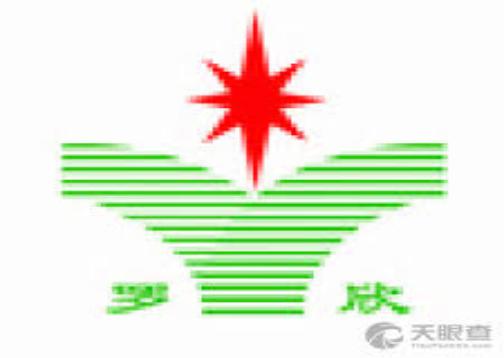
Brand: luoxin
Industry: Medical